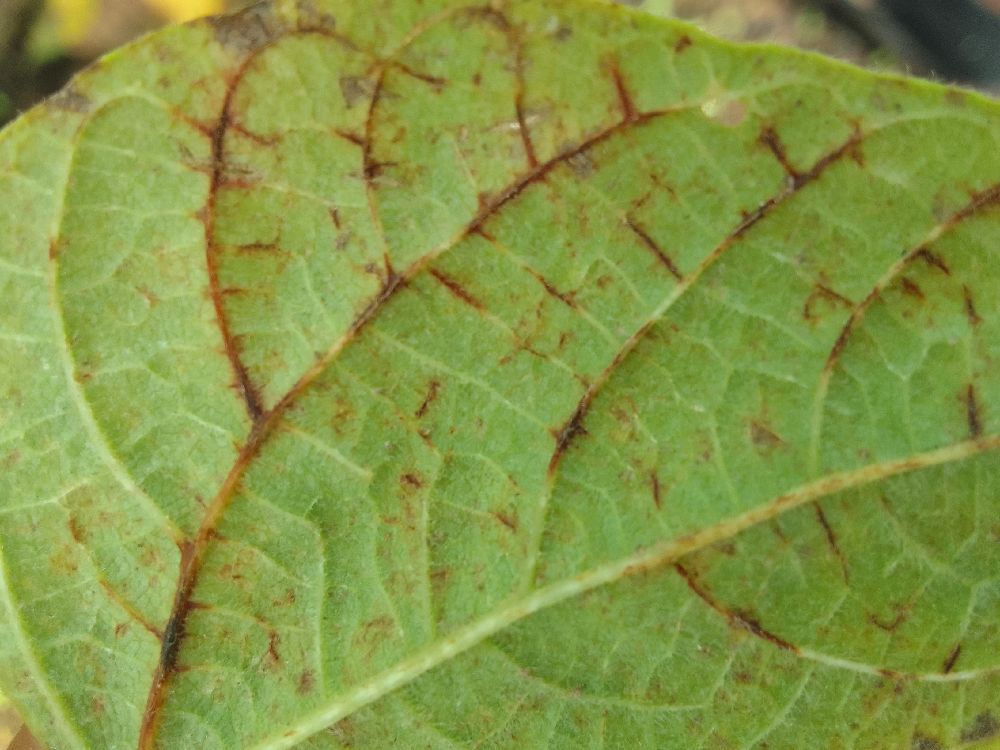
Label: anthracnose